Haldwani

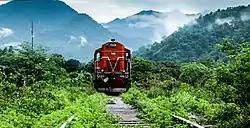
Kathgodam Express near Kathgodam Railway Station

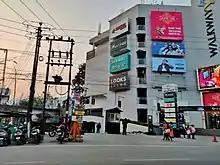
Walkway Haldwani

In Khari Boli, Kathgodam stands for timber depot. Kathgodam may be a railway station for most tourists traveling on to other destinations, but it has an interesting history. Direct trains from cities such as Delhi, Kolkata, Jammu Tawi, Kanpur and Jaisalmer to Kathgodam provide access to travelers to the Kumaon Himalayas.